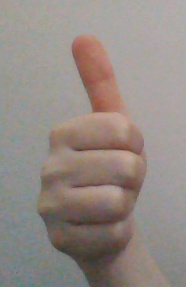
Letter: aleff